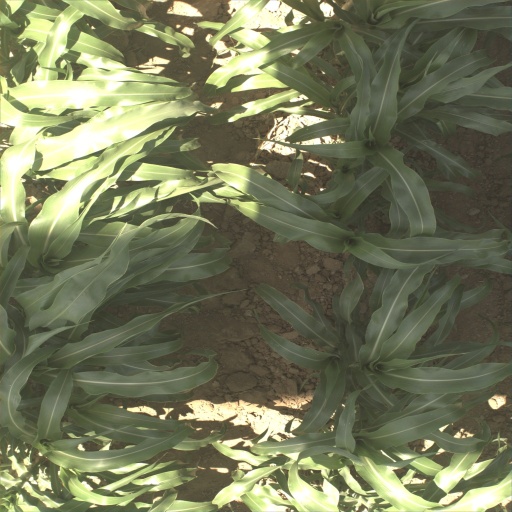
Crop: sorghum